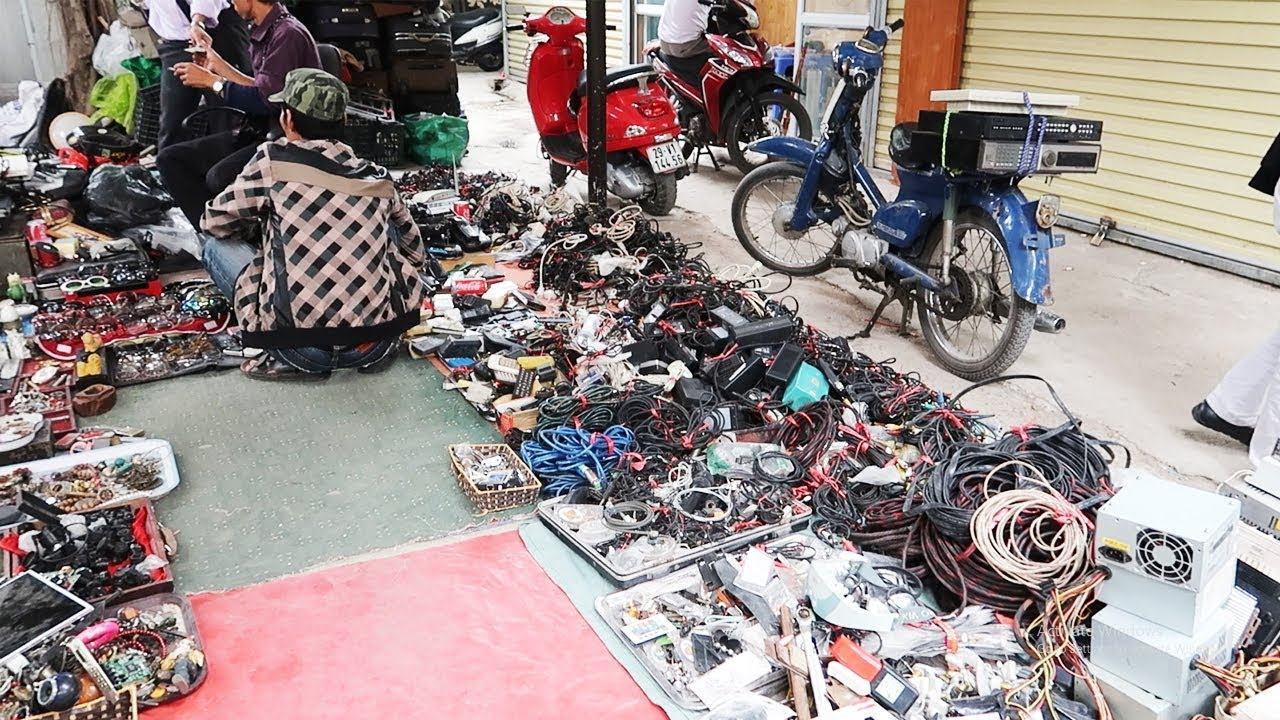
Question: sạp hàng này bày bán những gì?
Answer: sạp hàng này bày bán linh kiện điện tử